Samuel Bacon

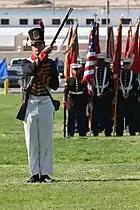
Soldier (left) dressed as 1812 US Marine

Bacon became interested in the United States Marine Corps through an acquaintance in Lancaster who was an officer in the corps. In early 1812 Bacon applied to President James Madison for a commission and gave up the opportunity to become head of York College when he was accepted on 14 April. He was granted a 6-month furlough before joining to settle his affairs at the college.